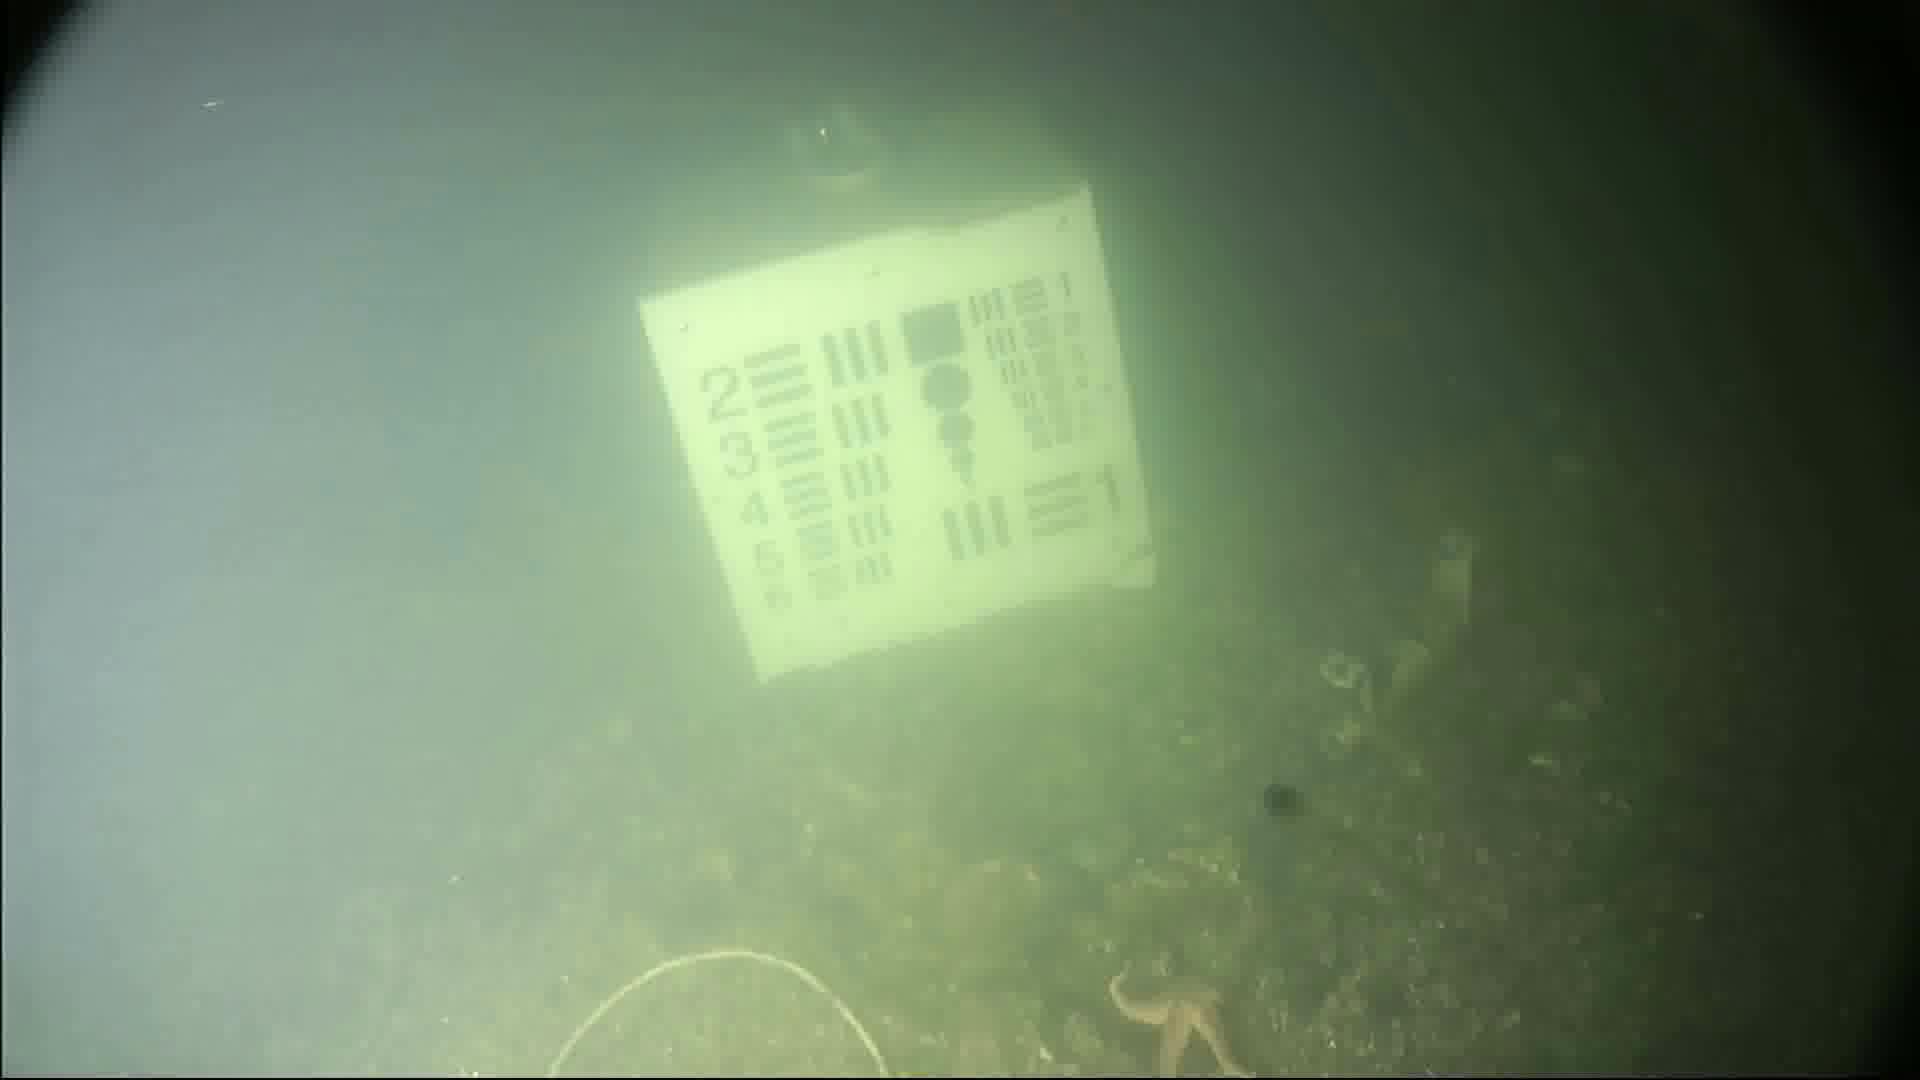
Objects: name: starfish